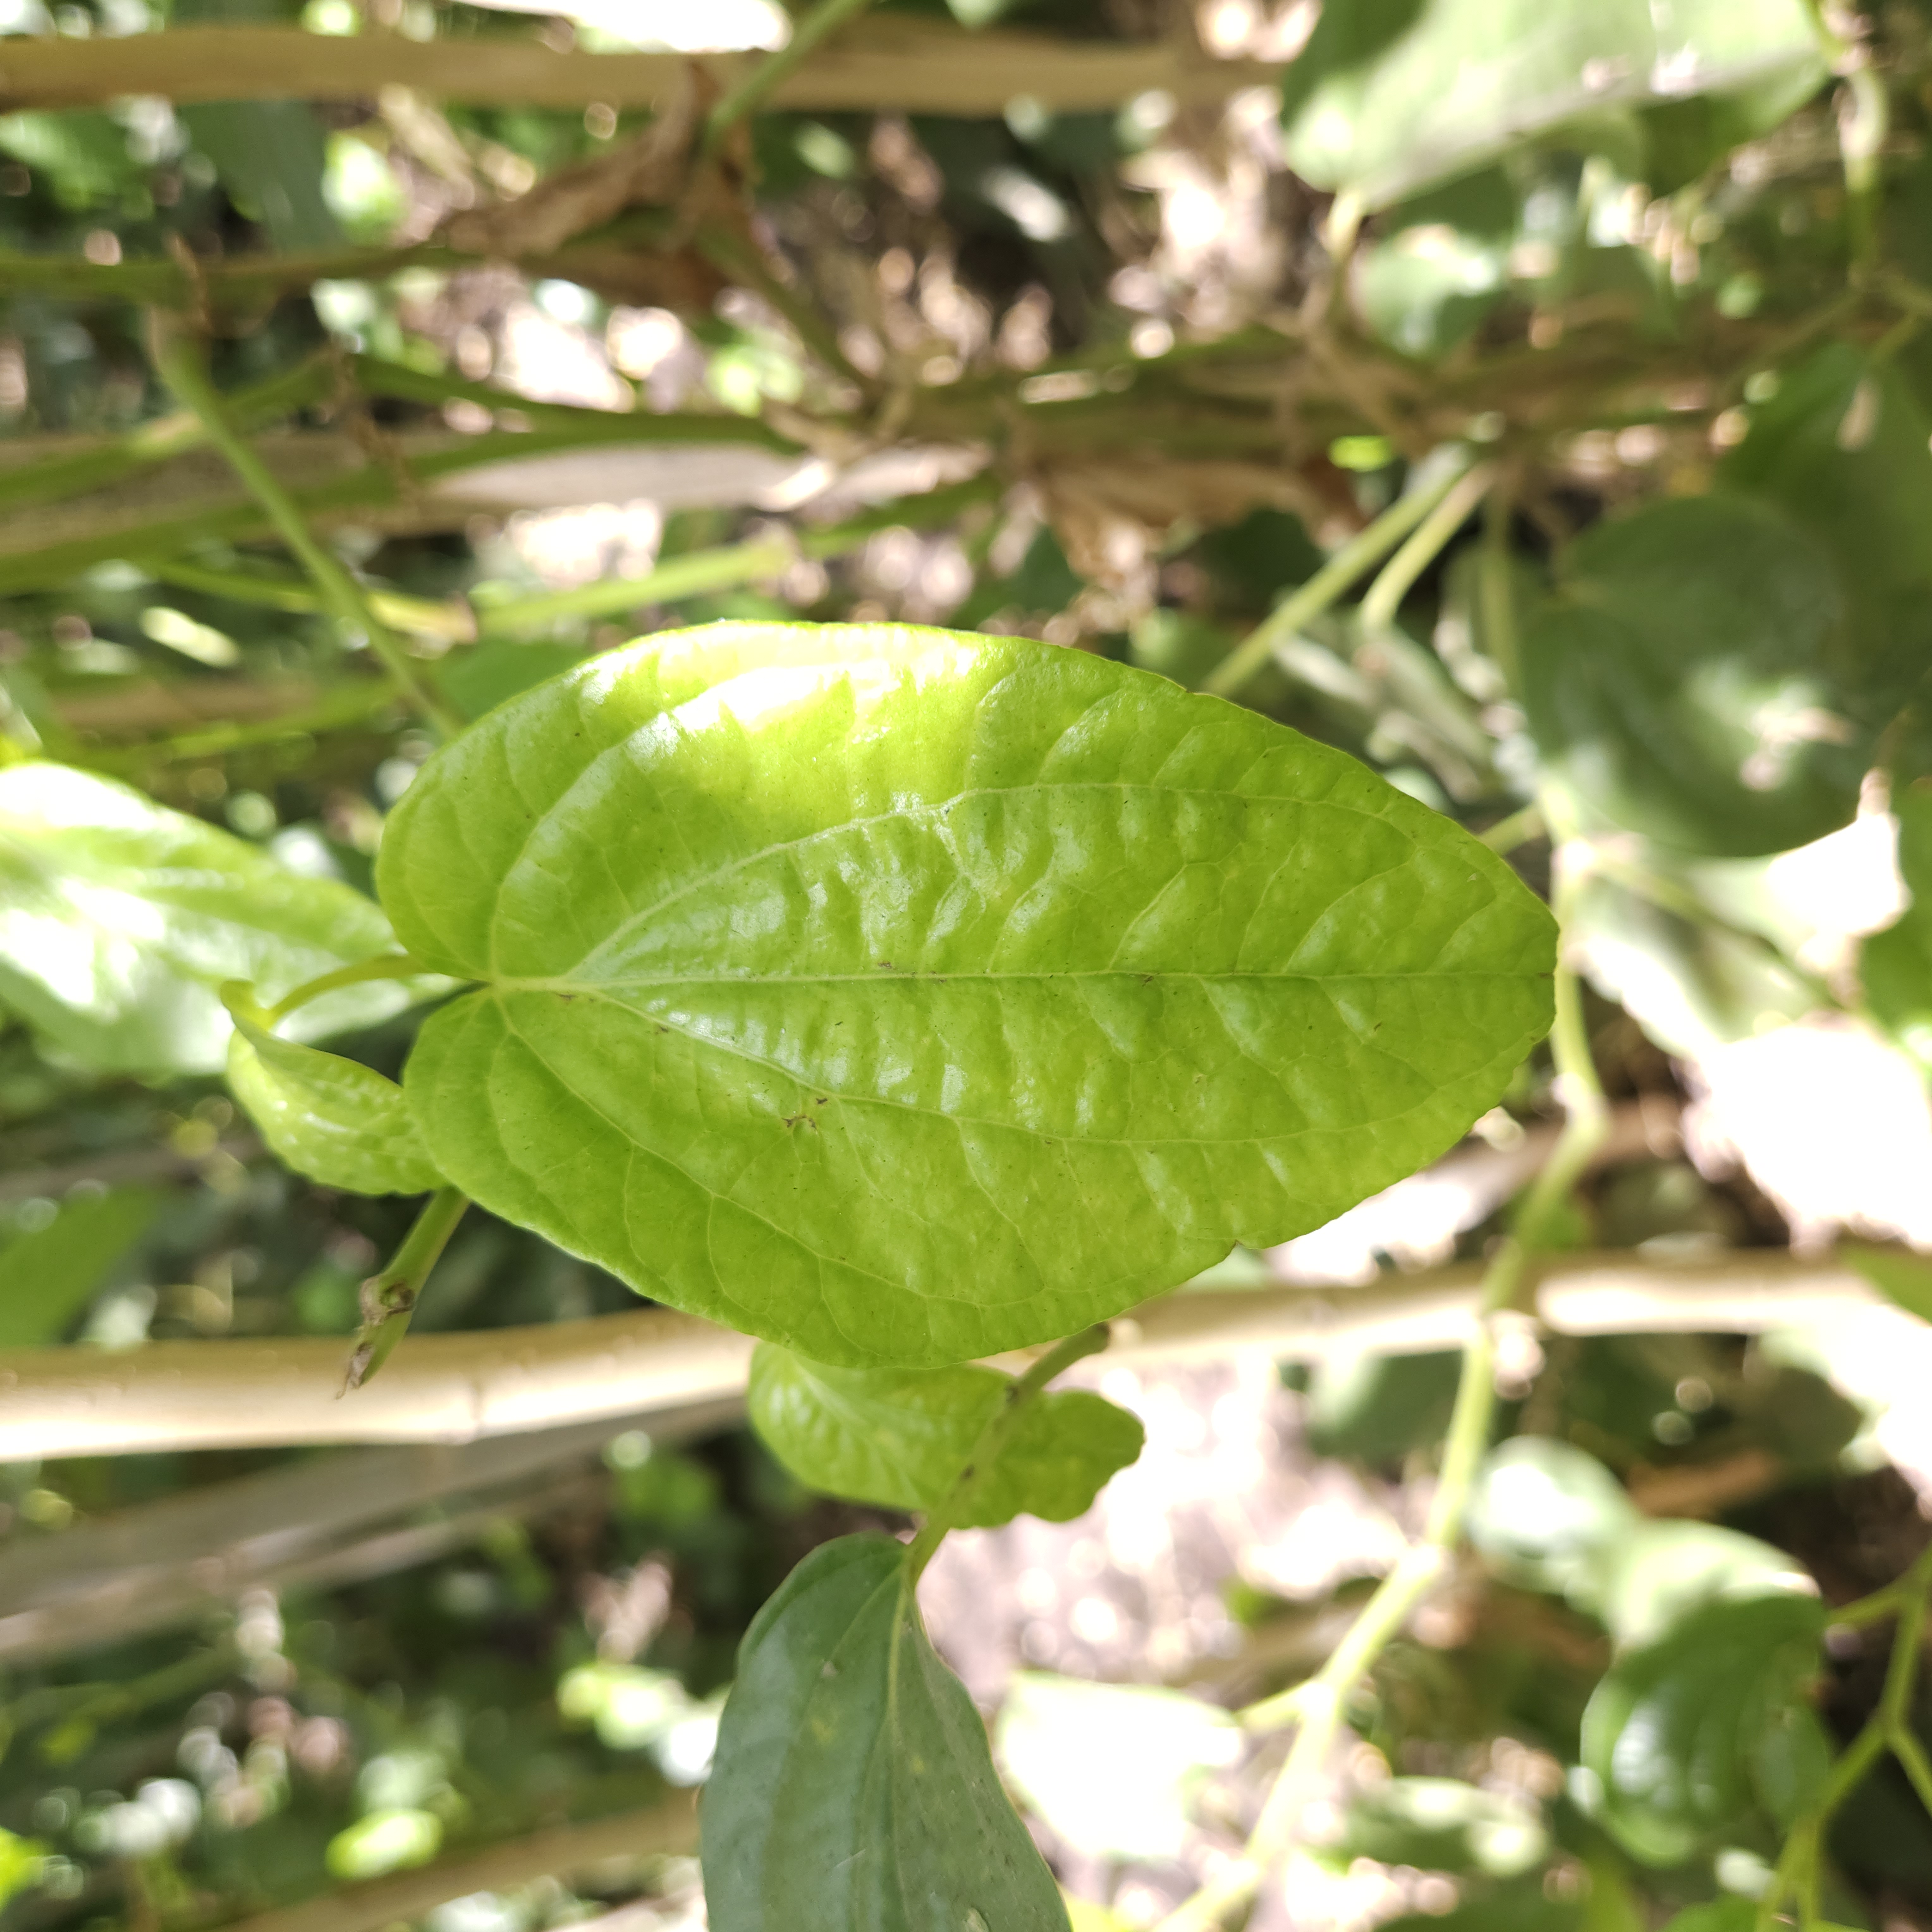
Label: Healthy